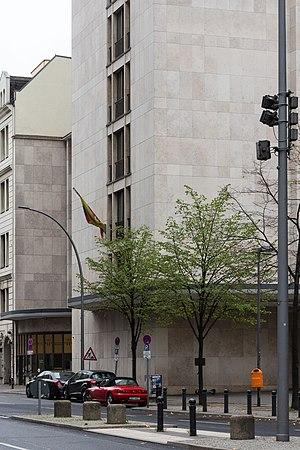
Ambassade d'Équateur à Berlin, Joachimsthaler Straße 10-12.